Guimarães

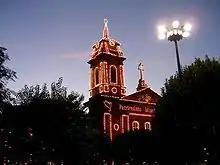
The St. Peter's Basilica in the Toural Square, lit to celebrate UNESCO heritage status

Guimarães has two major sports club, Vitória Sport Clube, whose football (soccer) team has been the city's representative in the Primeira Liga every year, having already conquered a Portuguese Cup in 2012/13 and a Portuguese Supercup in 1988, and Moreirense Futebol Clube, whose football (soccer) team is also in Primeira Liga for some years and already won the Portuguese Second Division in 2013/14 and the Portuguese League Cup in 2016/17.